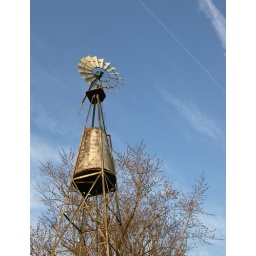
in Little Pittsburgh. It used to pump lake water to the cottages. It is now unused, but beloved and still maintained.